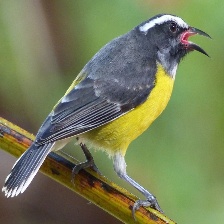
Species: BANANAQUIT
Scientific name: COEREBA FLAVEOLA